The Wasp (magazine)

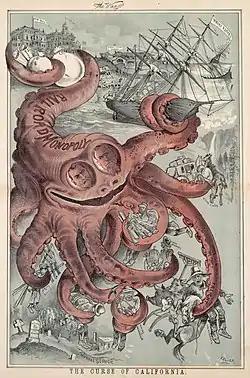
Railroad monopoly cartoon from "The Wasp", 1882

The Wasp, also known as The Illustrated Wasp, The San Francisco Illustrated Wasp, The Wasp News-Letter and the San Francisco News- Letter Wasp, was an American weekly satirical magazine based in San Francisco. Founded in 1876, it closed in 1941, the name of the magazine having been changed several times in the interim.